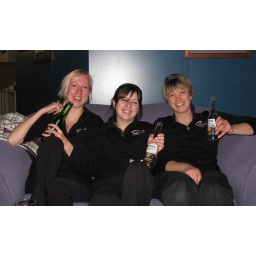
The girls in black - Kaiza, Faith and Bex.